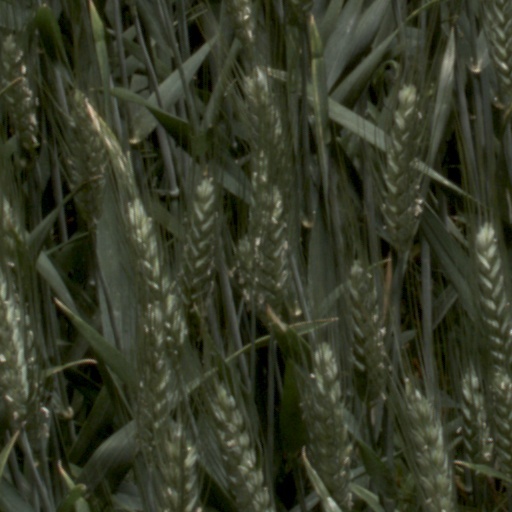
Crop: wheat